History of Bates College

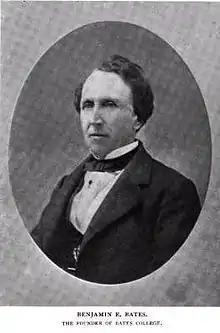
A prominent member of the Boston elite, Benjamin Bates gave the college its founding capital. He belonged to a wealthy political and banking family.

The Parsonsfield Seminary mysteriously burned down in 1853, at midnight. The overall account of the burning remains unclear with sources varying on the actual occurrences. When recounting its burning, Cheney, stated, "the bell tower flickered in flames while the children ran from its pillar-brick walls". The fire was believed to have killed three school children, and two fugitive slaves, leading to a brief and unsuccessful investigation, noted as an act of murder and arson. The reason as to why the Seminary burned down remains unclear, with opponents of abolitionism traditionally, but not definitively, held accountable. News of the burning caused Cheney to advocate for the building of a new seminary in another part of Maine.